List of birds of Papua New Guinea

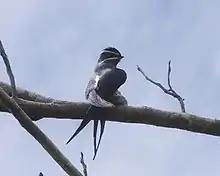
Moustached treeswift

Order: CaprimulgiformesFamily: Hemiprocnidae